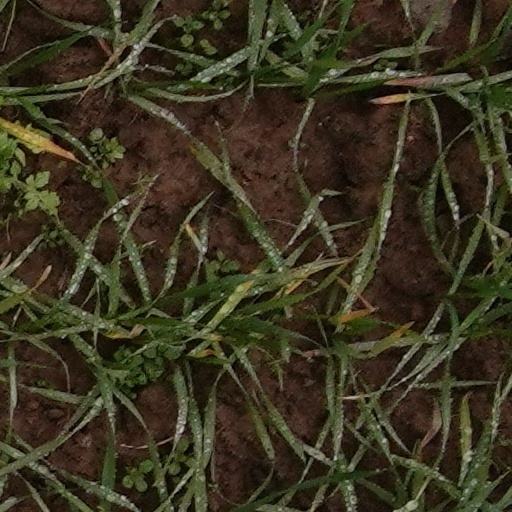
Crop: wheat